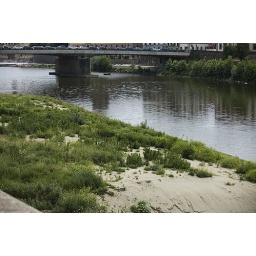
river rats are usually in the water